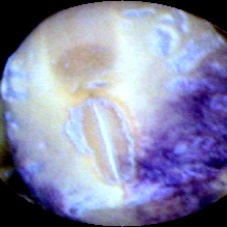
Label: Spotted